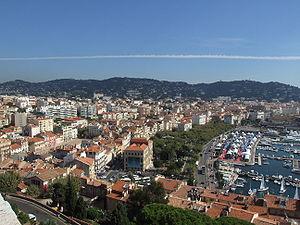
Cannes, FRANCE
Prado - République est l'un des dix quartiers de la ville de Cannes, ainsi dénommé car il est traversé du nord au sud par le boulevard du même nom sur lequel aboutit transversalement l'avenue du Prado partagée avec le quartier Californie - Pézou voisin.
Cannes — /kan/ ou localement /ˈkanə/ — est une commune française de la communauté d'agglomération Cannes Pays de Lérins située dans le département des Alpes-Maritimes, en région Provence-Alpes-Côte d'Azur, sur la Côte d'Azur dont elle est une ville phare. Ses habitants sont appelés les Cannois en français et les canenc en provençal.